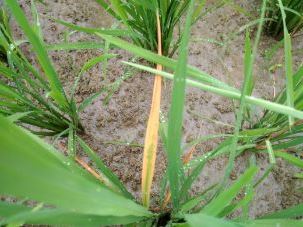
Disease: Tungro